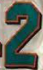
Number: 2